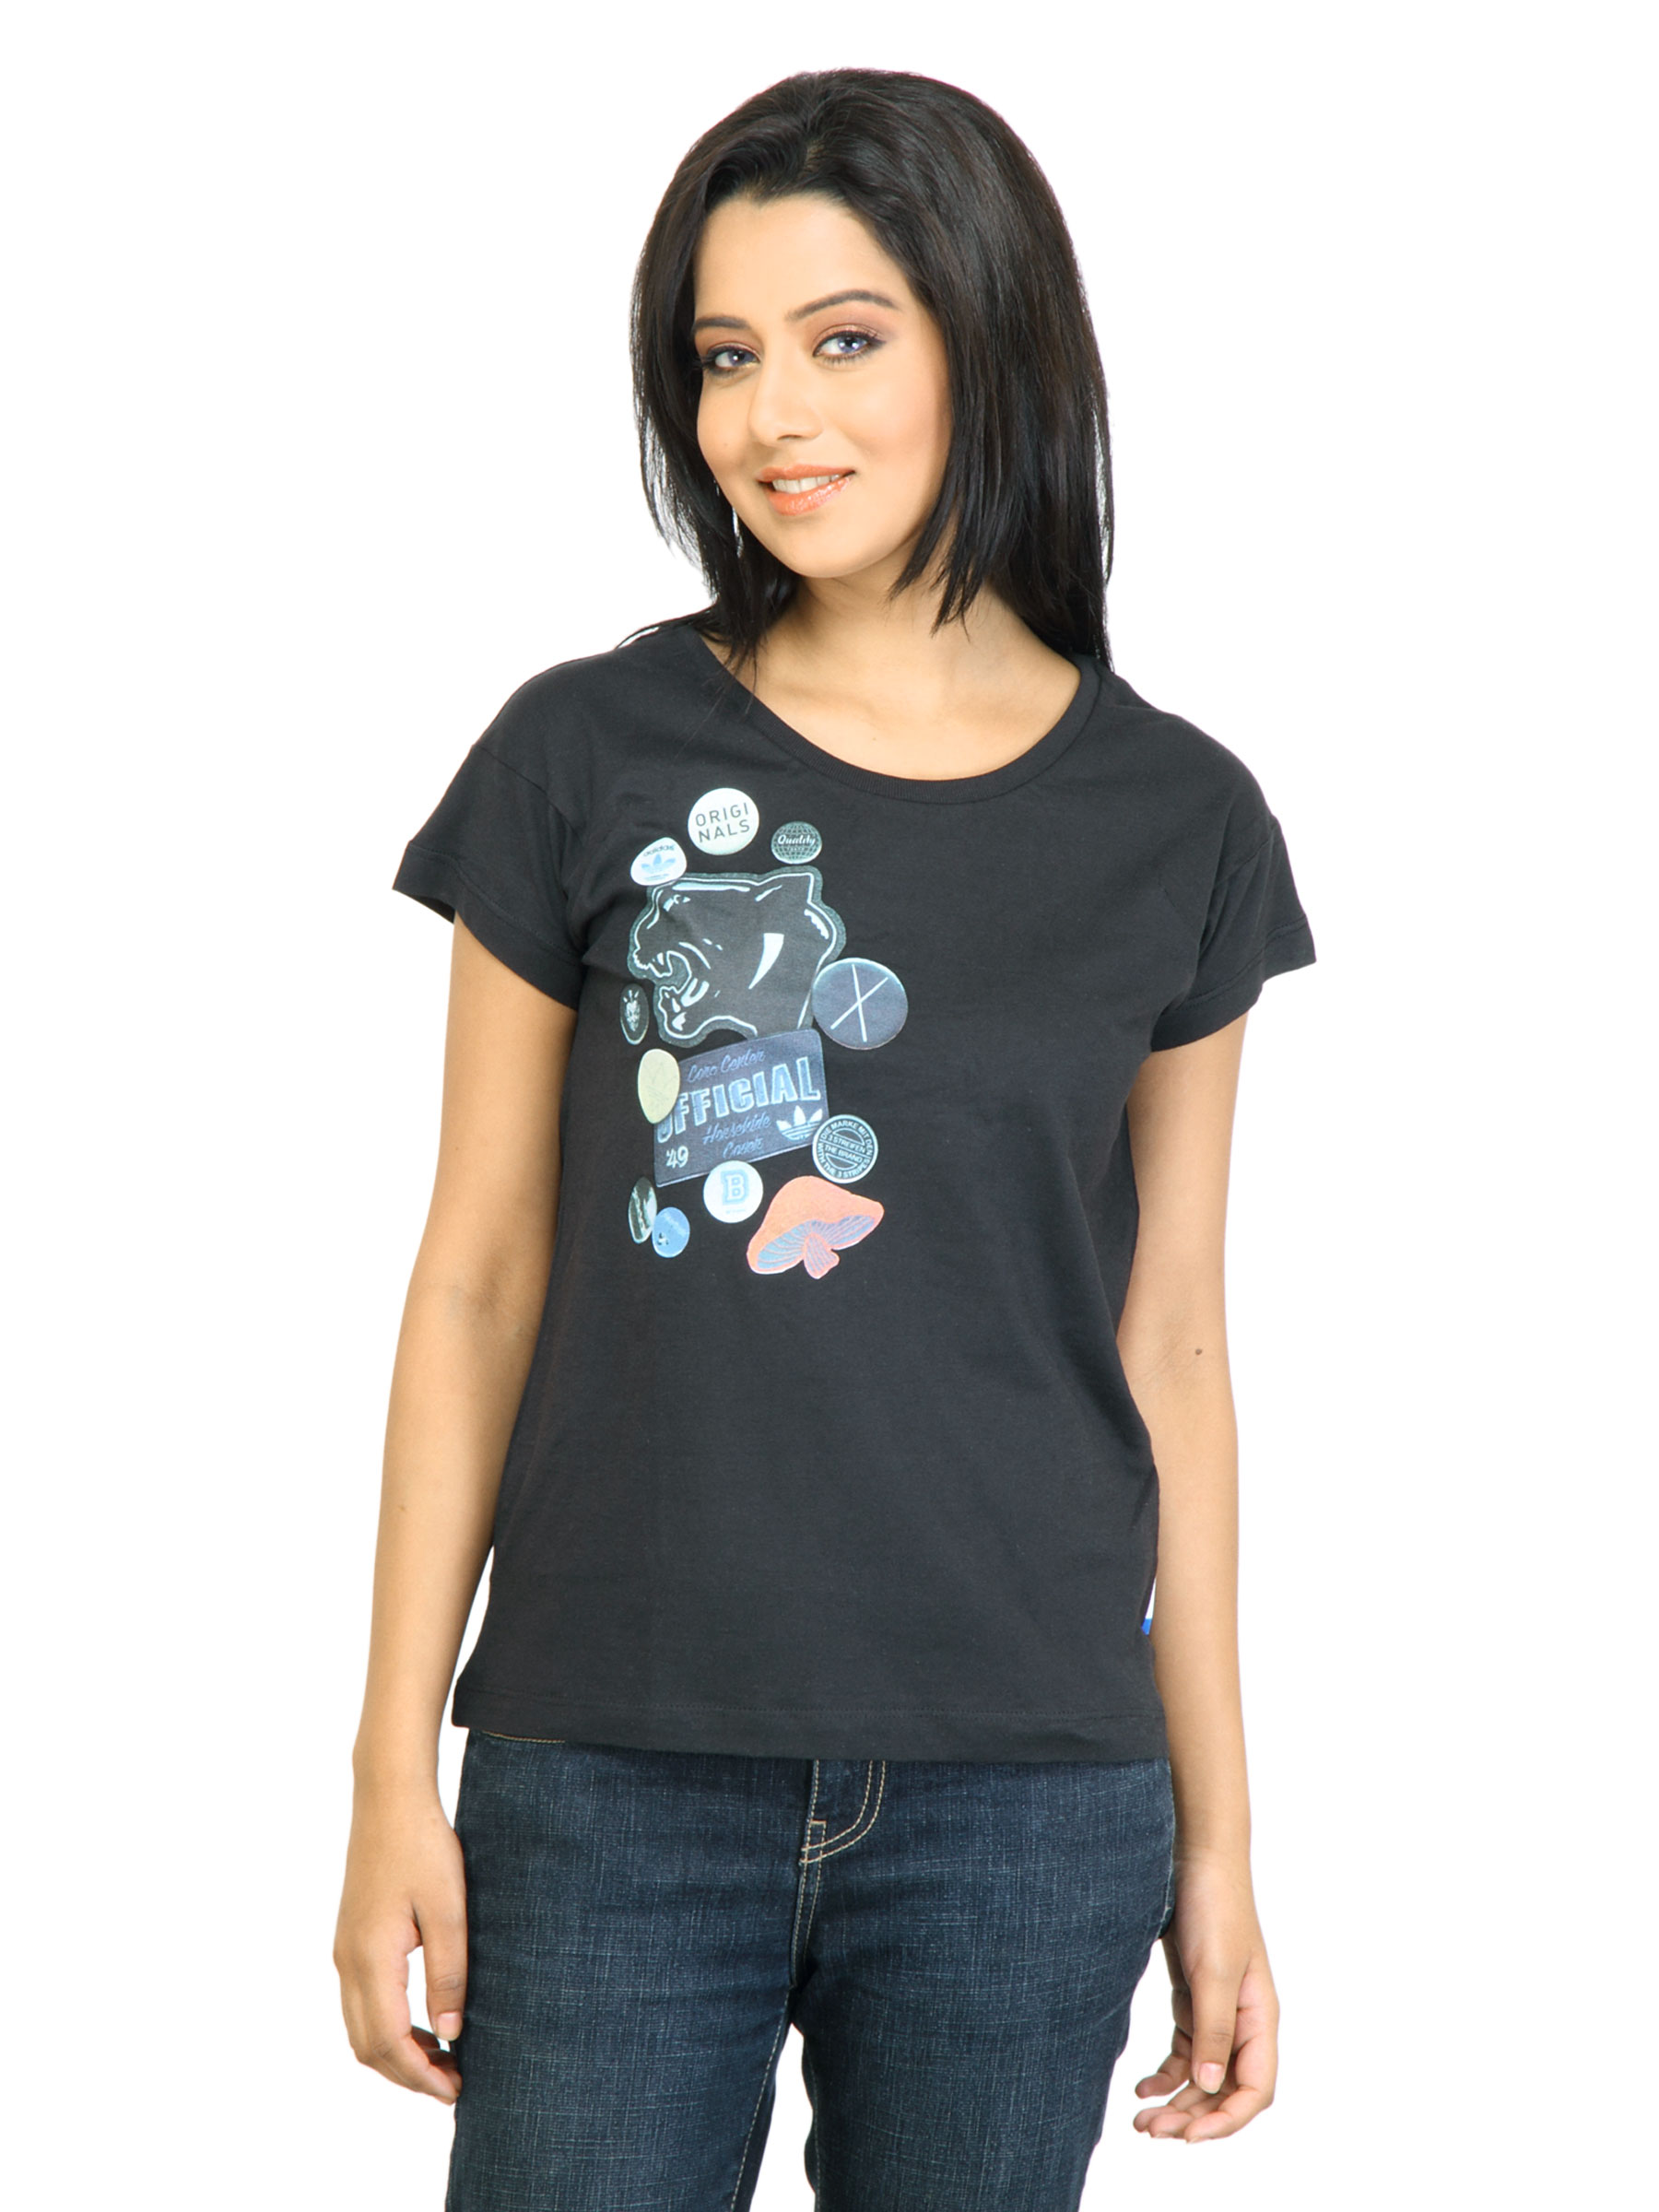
ADIDAS Originals Women Graphic Print Black Tshirt
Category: Apparel / Topwear / Tshirts
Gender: Women
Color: Black
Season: Summer 2011
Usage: Casual